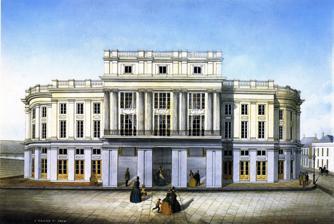
Building: French Opera House
Country: United States of America
Year built: 1859
Non-extant building in the French Quarter of New Orleans The Opera House shortly after it opened in 1859, as painted by Marie Adrien Persac . Postcard view from late in the building's history The French Opera House , or Théâtre de l'Opéra , was an opera house in New Orleans . It was one of the city's landmarks from its opening in 1859 until it was destroyed by fire in 1919. It stood in the French Quarter at the uptown lake corner of Bourbon and Toulouse Streets, with the main entrance on Bourbon. The site is currently occupied by the Four Points by Sheraton French Quarter. History Designed by James Gallier Jr. , the hall was commissioned by Charles Boudousquié , then the director of the opera company, which had previously made its home in the Théâtre d'Orléans . After a dispute with new owners of the Orléans, Boudousquié determined to build a grand new house for French opera. The building went up in less than a year at a cost of $118,500 and for the next sixty years, it was the center of social activity in New Orleans. Not only opera was held there, but also Carnival balls, debuts, benefits, receptions, and concerts. On May 23, 1859, the New Orleans Delta gave a description of the new theater: The building of the opera house at the corner of Bourbon and Toulouse streets is going ahead briskly.  The foundations have been laid, and the front walls have almost reached a height of one story.  The great area of the theater attracts the attention of everybody; and as all our opera-going population feel more or less interest in it, we think some account of the shape, plan, and style of the building, will be acceptable. It will be a handsome structure of the Italian order of architecture, with a front of one hundred and sixty-six feet on Bourbon street, one hundred and eighty-seven on Toulouse street, and a height of about eighty feet in its highest part. The edifice will rise like a colossus over everything in that vicinity. By April 25, 1862, New Orleans had been captured by Union forces in the US Civil War and the French Opera ceased to present performances until the end of the war.  However, in 1864, the wife of Union General Nathaniel P. Banks held a ball at the theater in honor of George Washington 's birthday.  At the end of the War, the French Opera House was reopened and continued to present many American operatic premieres. By 1913, however, the house had fallen on hard times and was forced into receivership. An anonymous donor (later identified as William Ratcliffe Irby) purchased the building and donated it to Tulane University , along with the wherewithal to operate it under the new leadership of the French tenor Agustarello Affre . The building reopened, but went up in flames on the night of December 4, 1919. The last performance was Giacomo Meyerbeer 's Les Huguenots , a long favorite amongst old family Creoles. [WPA Photograph Collection] The French Opera House itself was the most fashionable establishment in New Orleans in the years between the Civil War and World War I. The first night of the opera season was the opening of the social season in New Orleans, and it is an important feature of New Orleans social life, attendance being a social event of importance in accordance with its rituals and traditions. The French Opera season became the center of social life for New Orleans' elite, with the oldest and most prominent families owning seats in the theater's boxes or "Loges Grilles". 29°57′28″N 90°03′59″W / 29.95791°N 90.066374°W / 29.95791; -90.066374 American premieres 1860: Martha (French Version) by Friedrich von Flotow 1861: Le pardon de Ploërmel by Giacomo Meyerbeer 1871: Mignon by Ambroise Thomas 1883: Le roi de Lahore by Jules Massenet 1885: Mireille by Charles Gounod 1888: Le tribut de Zamora by Gounod 1889: La reine de Saba by Gounod 1890: Le Roi d'Ys by Edouard Lalo 1890: Le Cid by Massenet 1891: Sigurd by Ernest Reyer 1892: Hérodiade by Massenet 1893: Esclarmonde by Massenet 1893: Samson et Dalila by Camille Saint-Saëns 1895: Le portrait de Manon by Massenet 1900: Salammbo by Reyer 1902: Cendrillon by Massenet 1906: Siberia by Umberto Giordano 1907: Adriana Lecouvreur by Francesco Cilea 1912: Don Quichotte by Massenet See also Wikimedia Commons has media related to French Opera House, New Orleans . New Orleans Opera Théâtre d'Orléans Theatre de la Rue Saint Pierre List of opera houses Notes